Sweet Bean

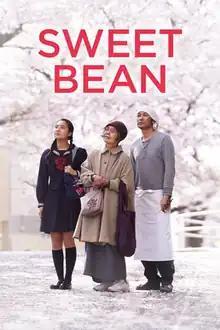
Theatrical release poster

is a 2015 Japanese drama film directed by Naomi Kawase. It is the second film, after I Wish, to star real-life grandmother and granddaughter Kirin Kiki and Kyara Uchida. The film was selected to open the Un Certain Regard section at the 2015 Cannes Film Festival. It was also selected to be screened in the Contemporary World Cinema section of the 2015 Toronto International Film Festival.